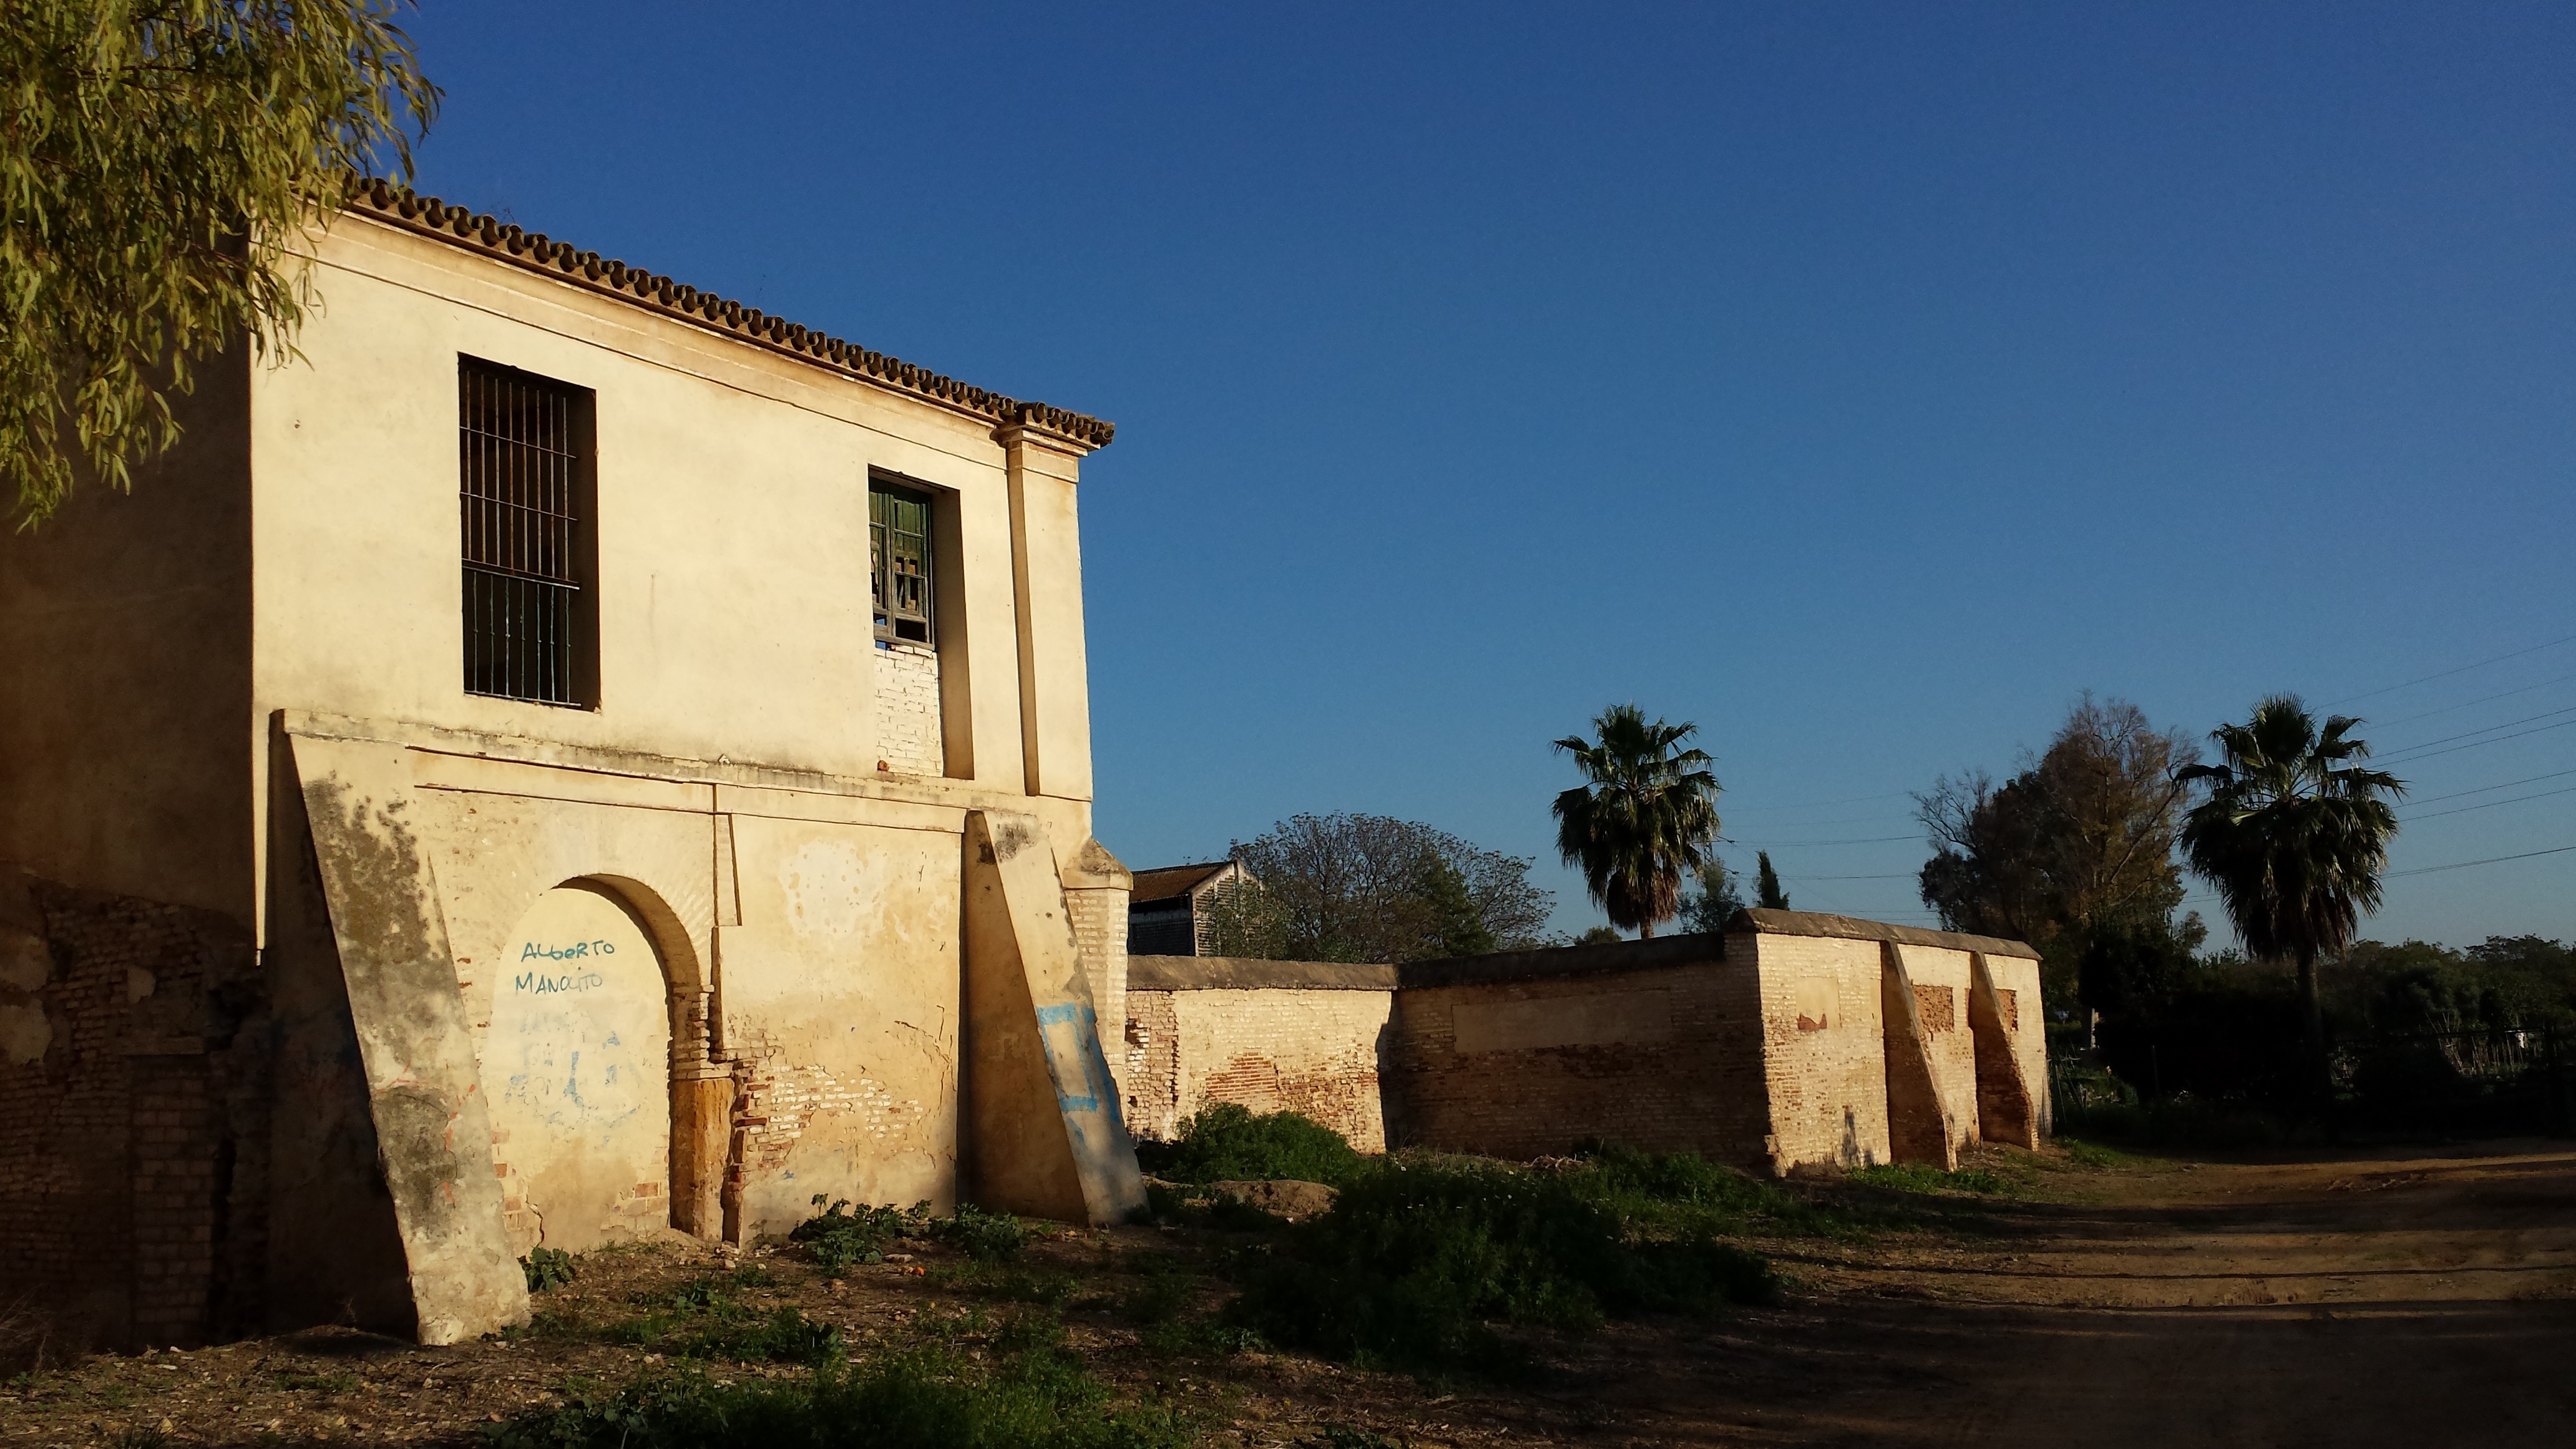
landscape, path, farm, house, town, building, village, harvest, church, chapel, fortification, agriculture, place of worship, ruins, monastery, history, estate, rural area, laid, ancient history